Bodoland Territorial Region

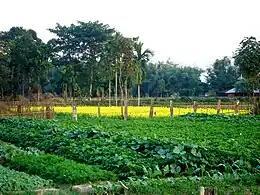
Agriculture in Kokrajhar district

Duars between Sankosh river and Manas River were collectively known as the Eastern Duars, those between Manas River and Barnadi River were collectively known as Kamrup Duars, and those between Barnadi River and Dhansiri River were collectively known as Darrang Duars. The "Duars" to the west of Goalpara were called Western Duars.